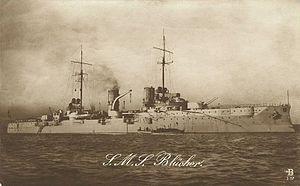
Le croiseur cuirassé, ou croiseur blindé, est un type de croiseur, navire de guerre essentiellement développé entre 1875 et 1910. Il prend la suite du type croiseur protégé des années 1875 à 1890, qu'il surclassera très vite.